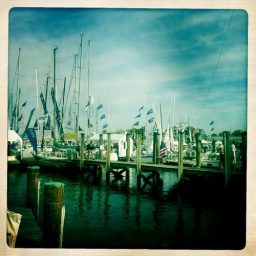
Annapolis sail boat show! 10/11/10. Largest sailboat show in the world, and a family tradition!